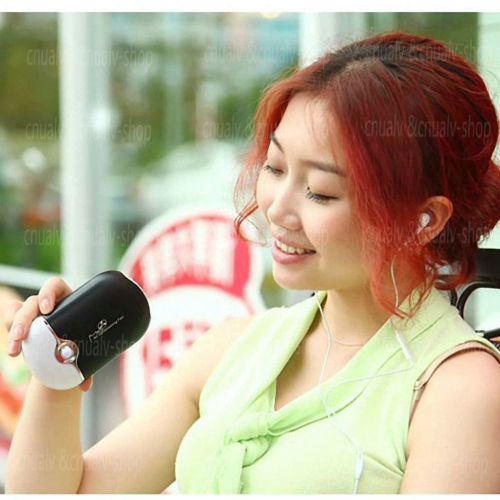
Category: fan